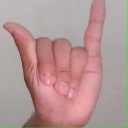
अक्षर: य